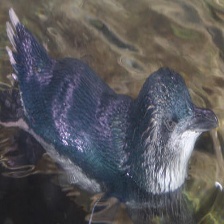
Species: FAIRY PENGUIN
Scientific name: EUDYPTULA MINOR
ImageNet parent category: king_penguin